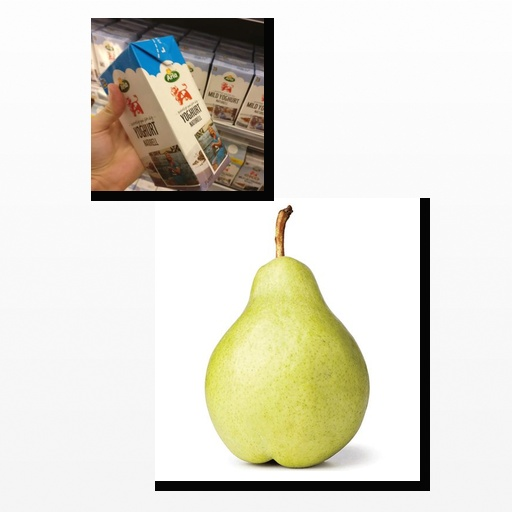
Food items: pear, natural_yogurt